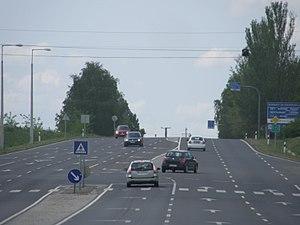
La route principale 7 est une route hongroise reliant Budapest à la frontière croate.